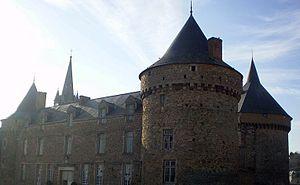
Photo du château de Sillé-le-Guillaume, commune de la Sarthe.
Sillé-le-Guillaume est une commune française, située dans le département de la Sarthe en région Pays de la Loire, peuplée de 2 305 habitants.